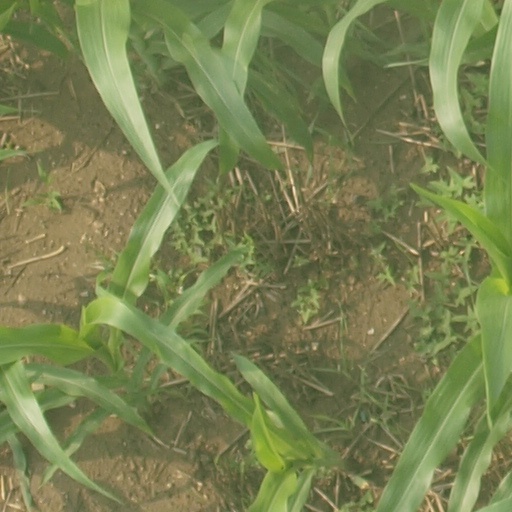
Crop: maize; corn